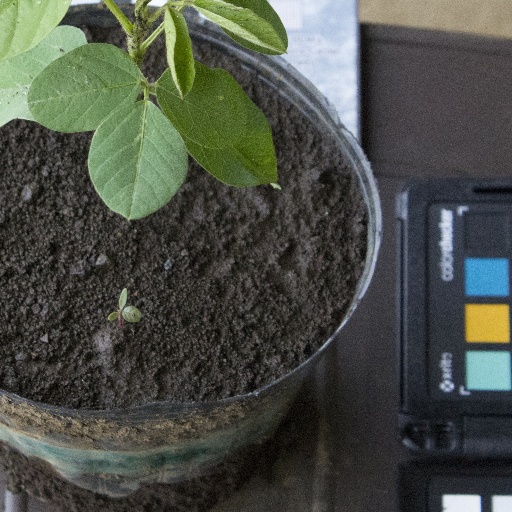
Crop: soybean